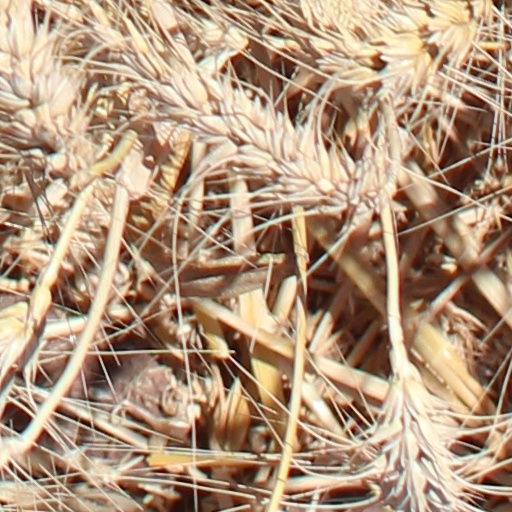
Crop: wheat